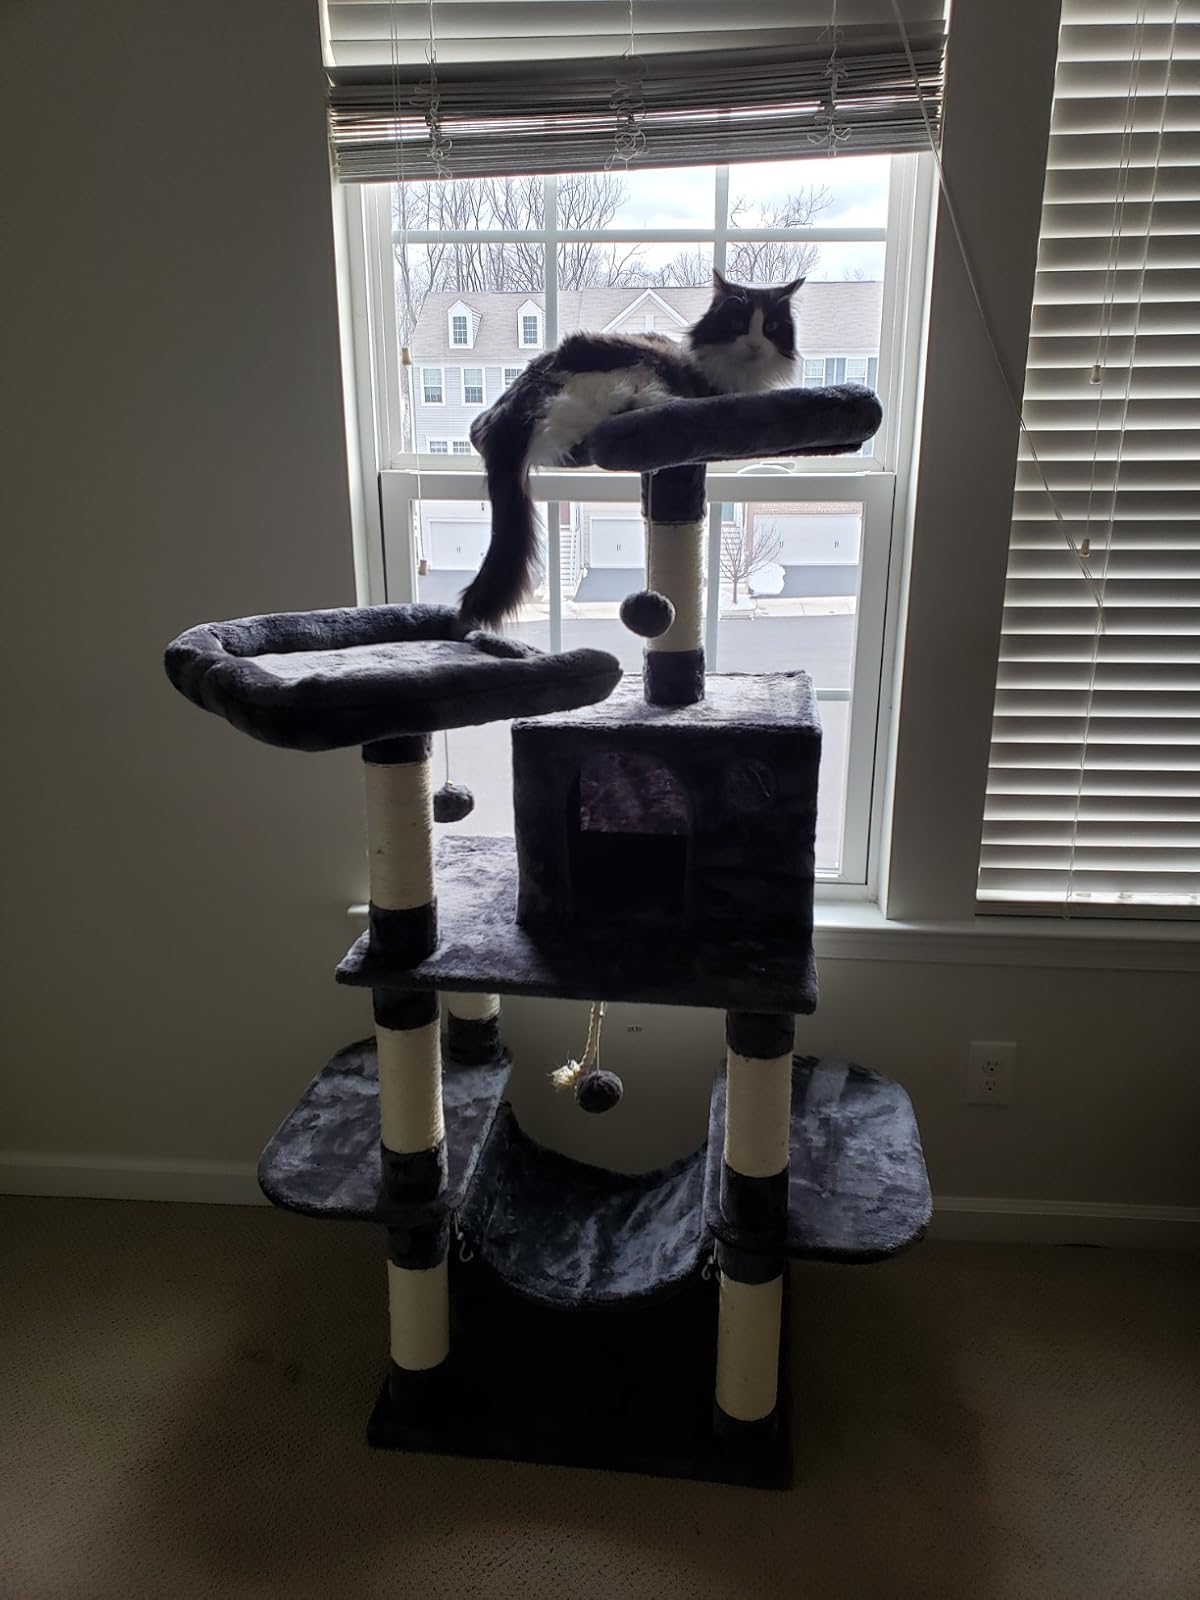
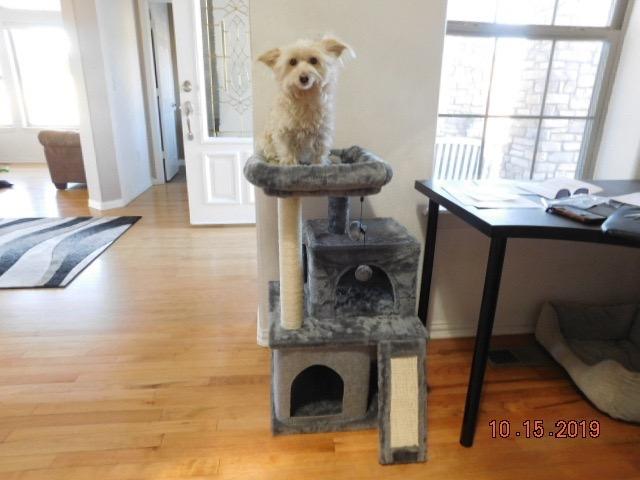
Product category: items_cat tree
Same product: no